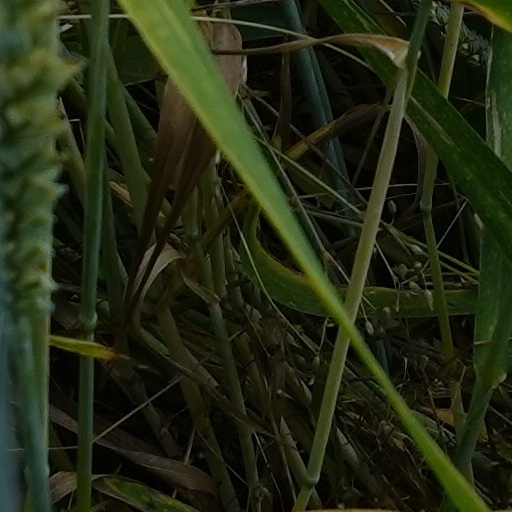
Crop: wheat